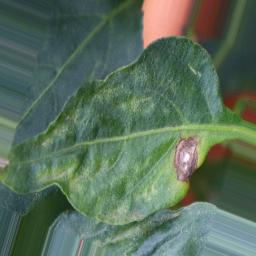
Label: cercospora